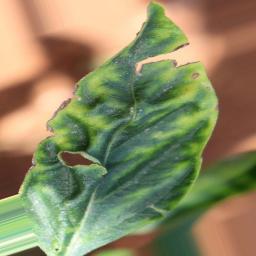
Label: nutritional